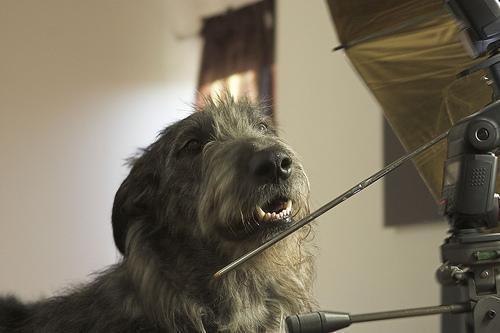
Irish_wolfhound